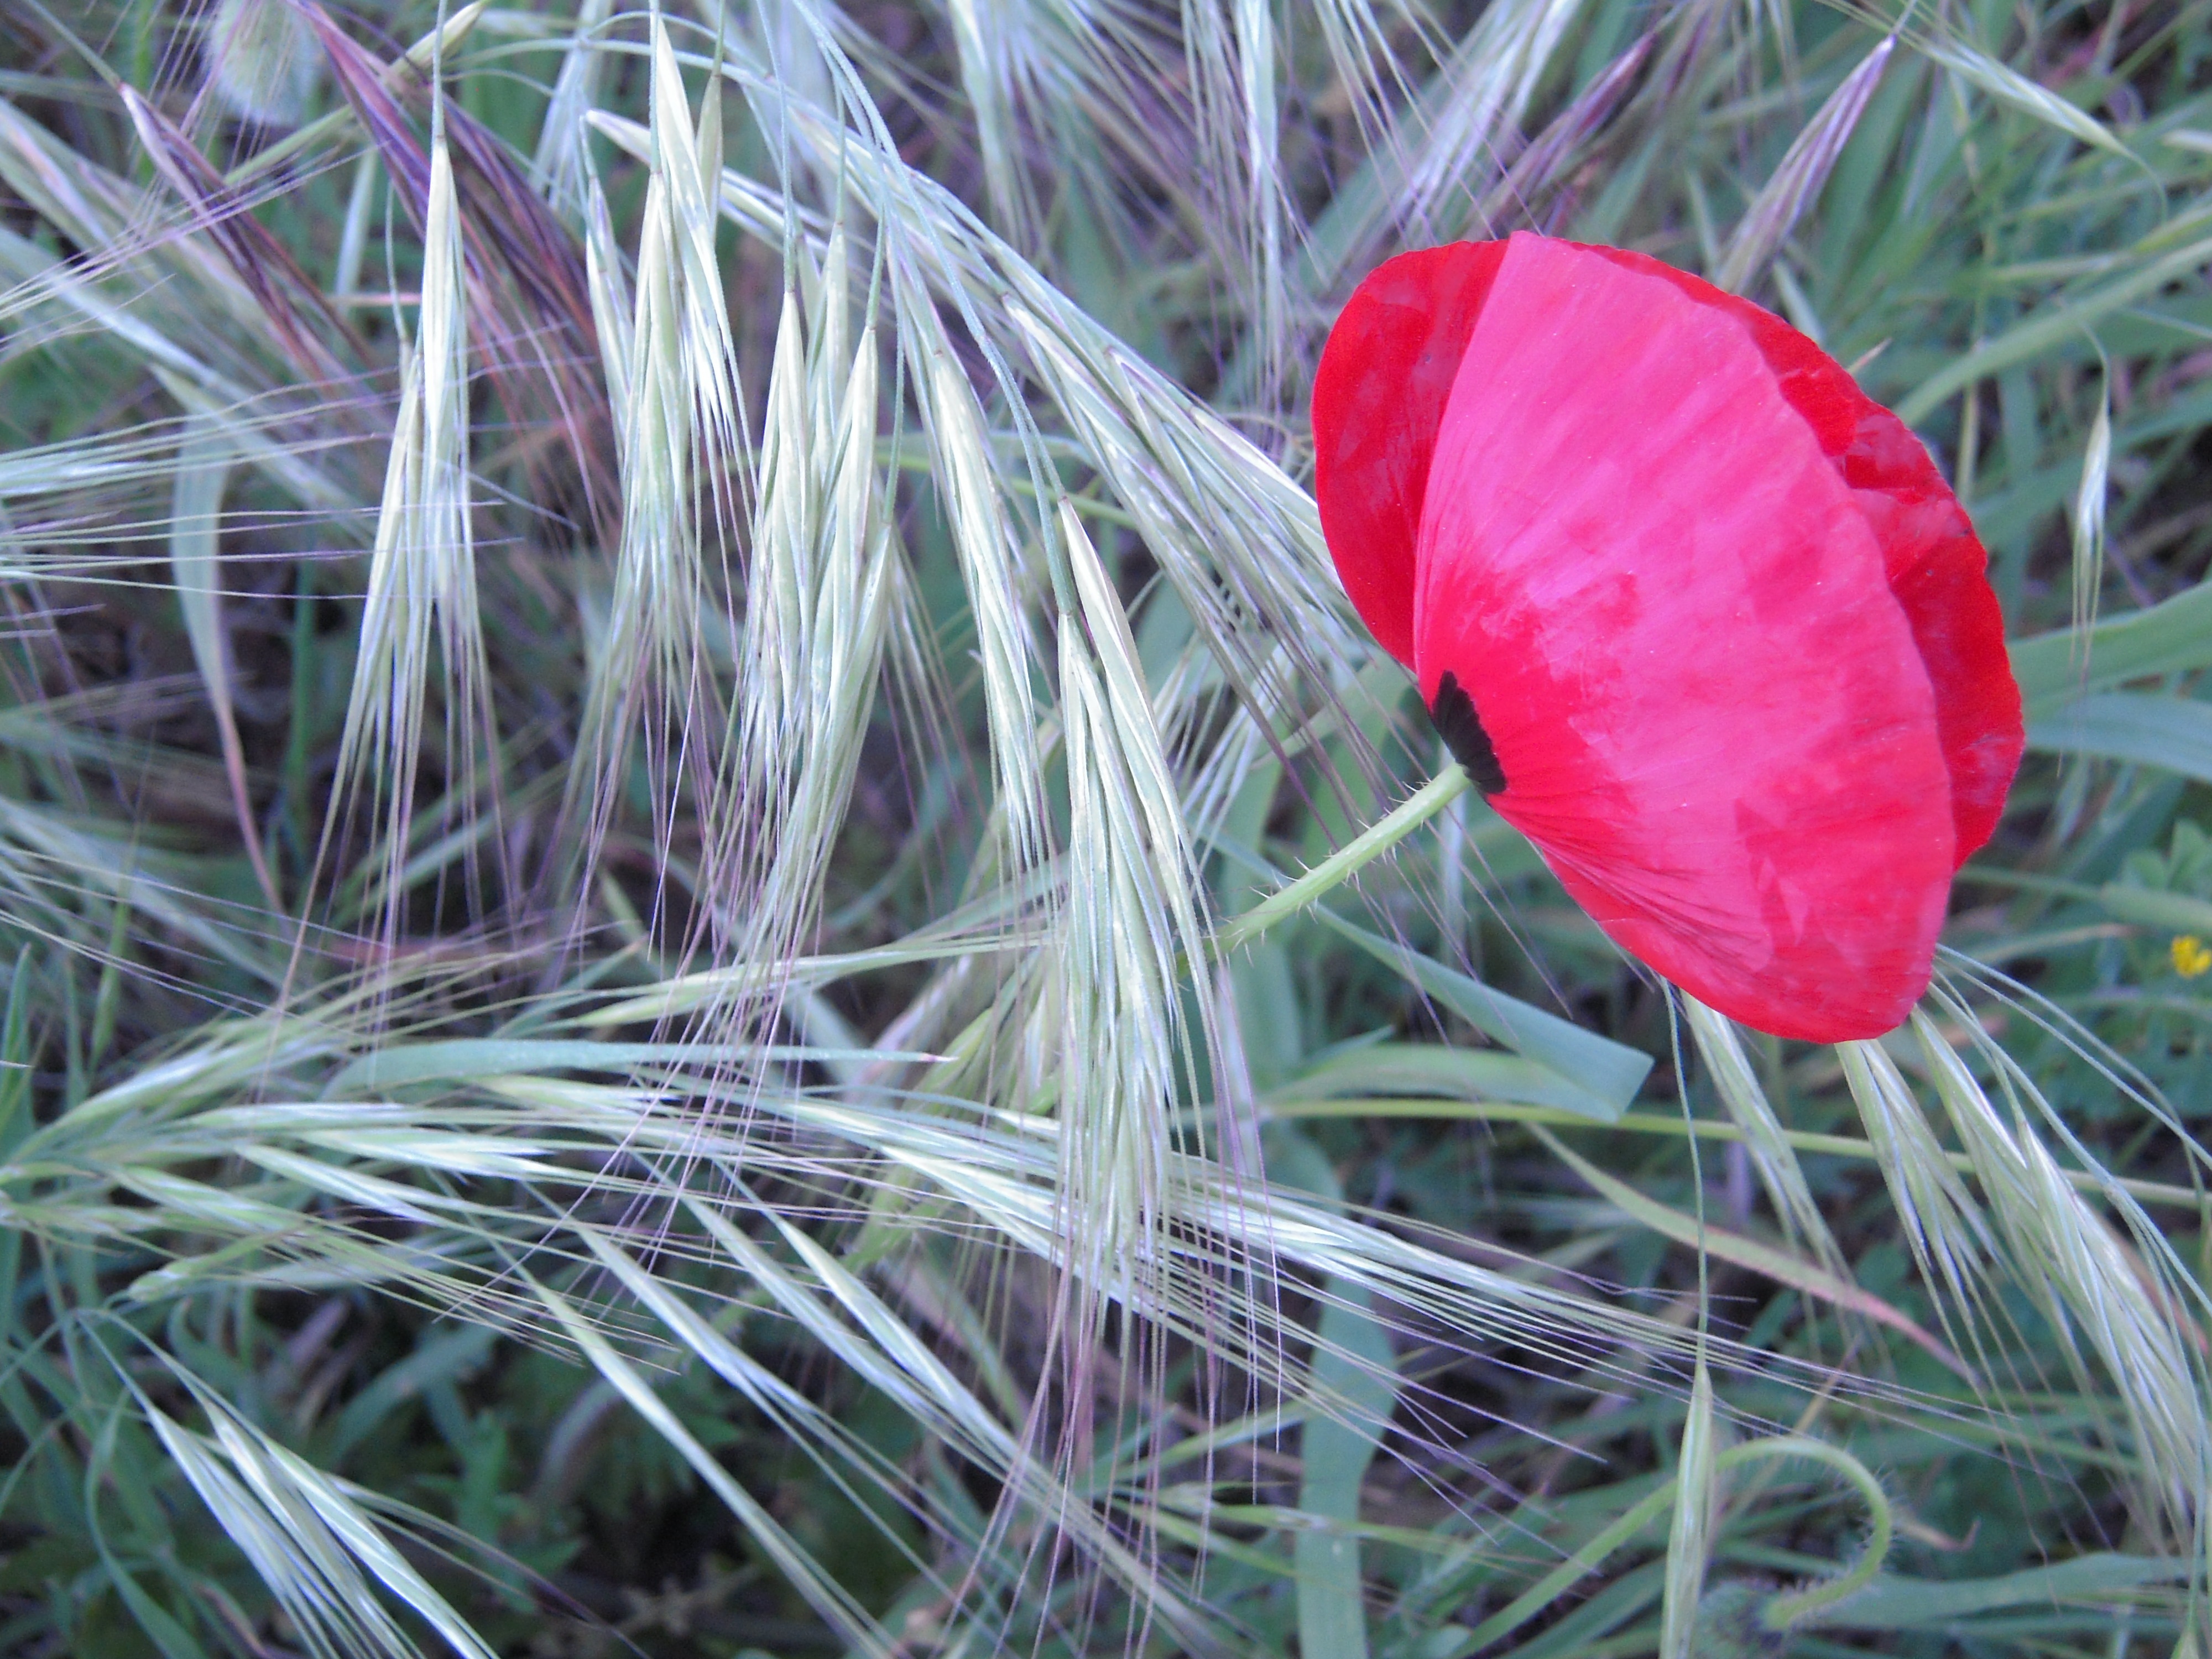
tree, grass, plant, lawn, leaf, flower, green, red, herb, botany, flora, poppy, flowering plant, grass family, land plant, arecales